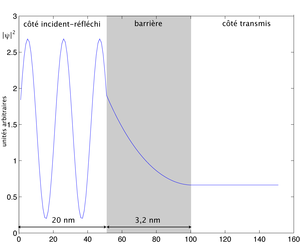
exemple de densité de probabilité de présence, barrière tunnel Description de l'image
L'effet tunnel désigne la propriété que possède un objet quantique de franchir une barrière de potentiel même si son énergie est inférieure à l'énergie minimale requise pour franchir cette barrière. C'est un effet purement quantique, qui ne peut pas s'expliquer par la mécanique classique.